Anthracosaurus

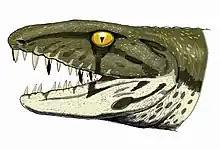
Artist's reconstruction of "A. russelli"

The genus and type species Anthracosaurus russelli were named by Thomas Henry Huxley in 1863, based on fossils acquired by mining surveyor James Russell in 1861. Nearly all fossils were found near Airdrie, in the historic County Lanarkshire of Scotland. Geologically speaking, they hail from the Blackband Ironstone of the Scottish Middle Coal Measures. In traditional European stratigraphy, this layer would be dated to the Westphalian B, corresponding to the early-middle part of the Pennsylvanian (Late Carboniferous). The holotype is a large flattened cranium embedded in an ironstone nodule. Due to the tough mineral encrustation, it would take more than a century for the skull to be fully prepared and cleared of matrix. Subsequent to Huxley's original description, incremental preparation allowed for the skull to be redescribed by Watson (1929) and later Panchen (1977). Other fossils from Airdrie include lower jaw fragments, teeth, vertebrae, and possibly a partial interclavicle. It is uncertain whether the postcranial fossils truly belong to "Anthracosaurus". The vertebrae are undiagnostic beyond their embolomerous form, while the interclavicle shows similarity to that of "Pholiderpeton".